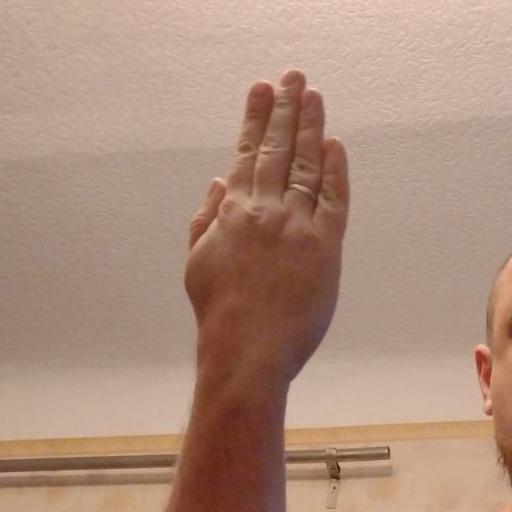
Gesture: stop_inverted